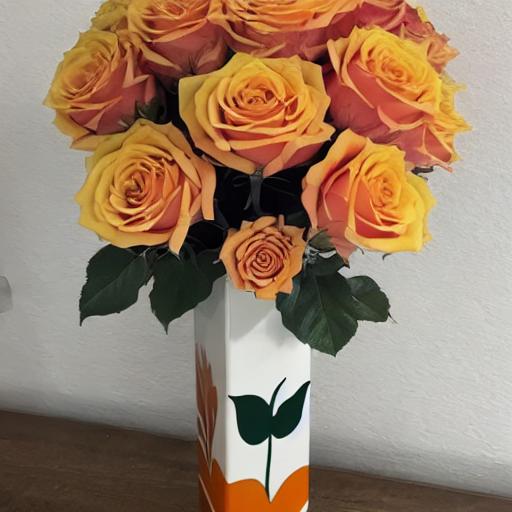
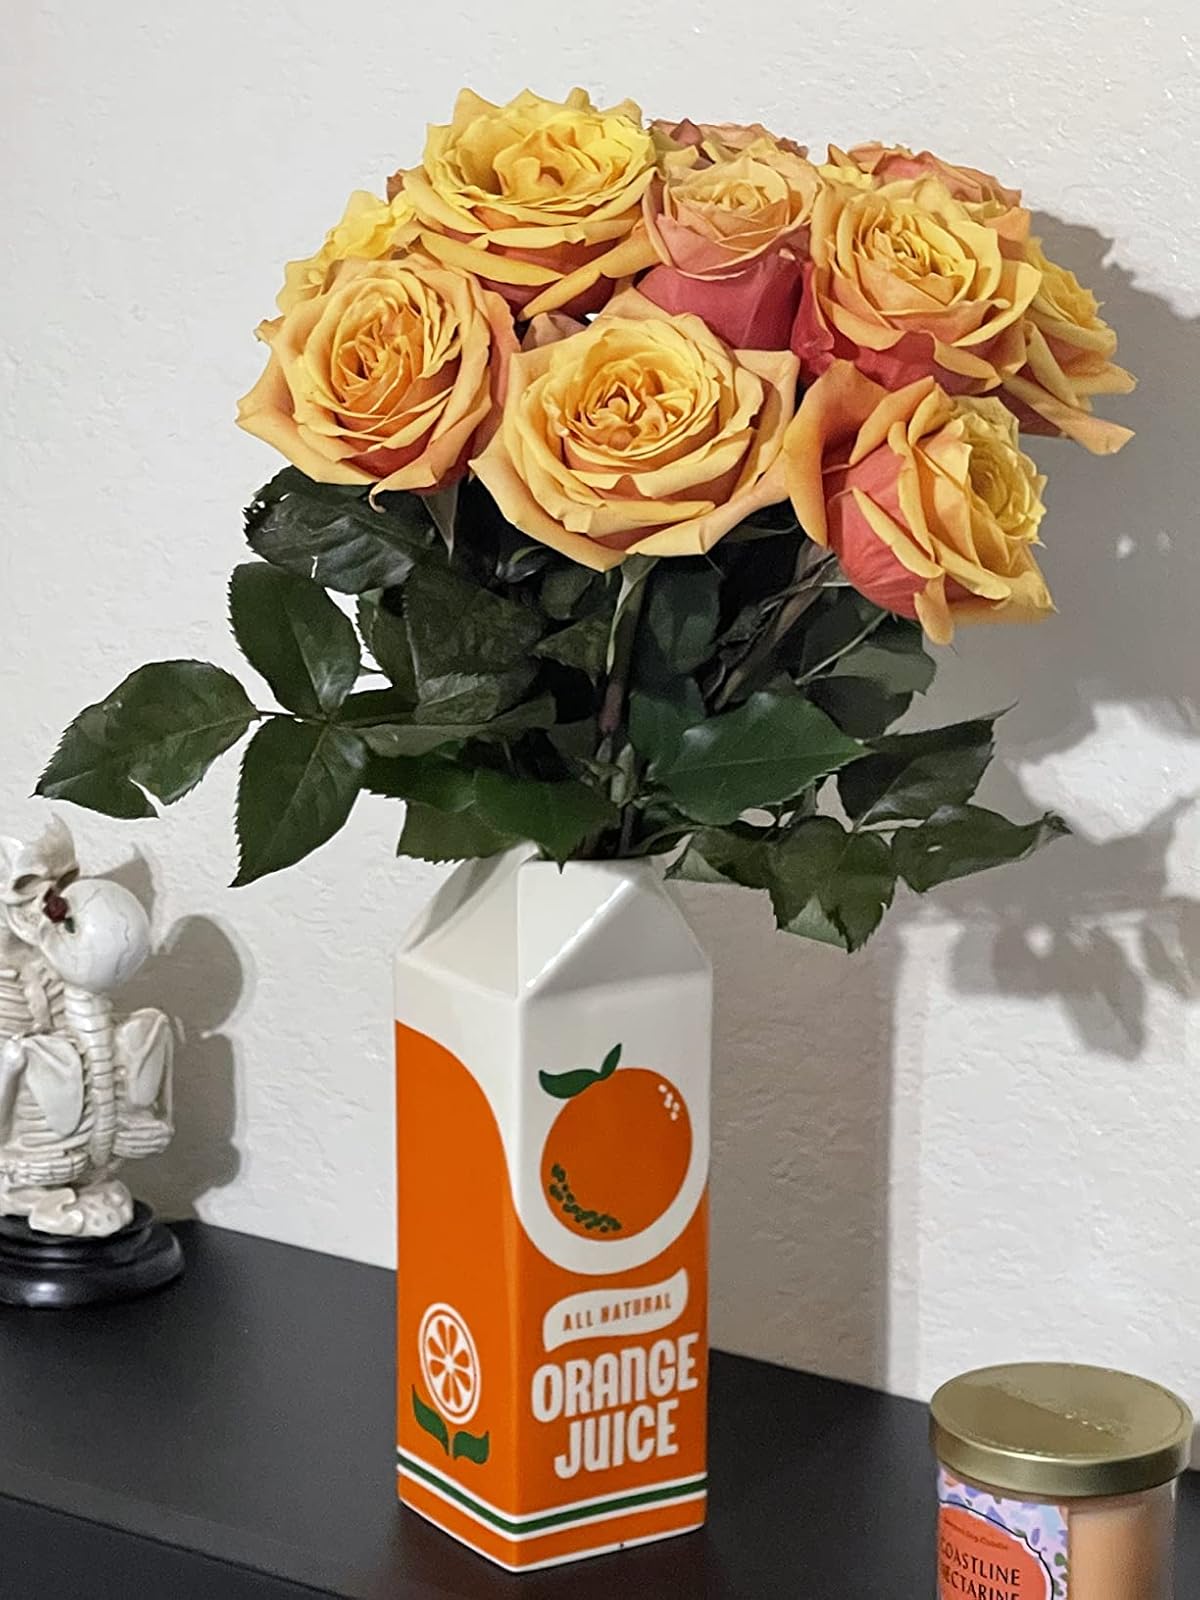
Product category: vase
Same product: no